Irmfried Eberl

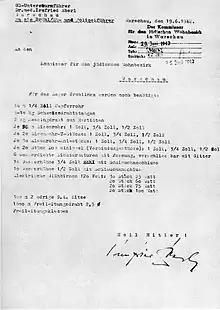
A letter of Irmfried Eberl to the Commissioner of the Warsaw Ghetto Heinz Auerswald dated 19 June 1942 concerning the delivery of materials and equipment for the camp

When public outcry against Action T-4 forced its abandonment in Germany, Eberl found himself out of work. This did not last long, as the Nazi leadership made the decision to use the Action T-4 personnel to murder much larger numbers of people in Poland, using variations of the methods used in the T-4 killings. Eberl was first transferred to Chełmno extermination camp for a brief stint. On 11 July 1942, Eberl was transferred to the command of Treblinka as part of Operation Reinhard. Eberl's poor management of the camp soon proved to be disastrous in the opinion of his colleague Willi Mentz; although historians point out that the number of transports that were coming in also reflected the high command's wildly unrealistic expectations of Treblinka's ability to "process" these prisoners.